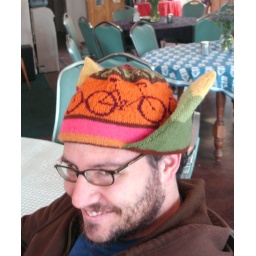
Robbie in his bike forth hat